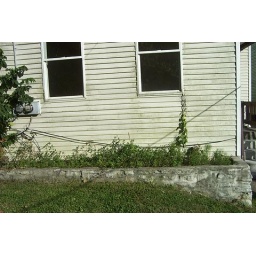
flower bed in front of house